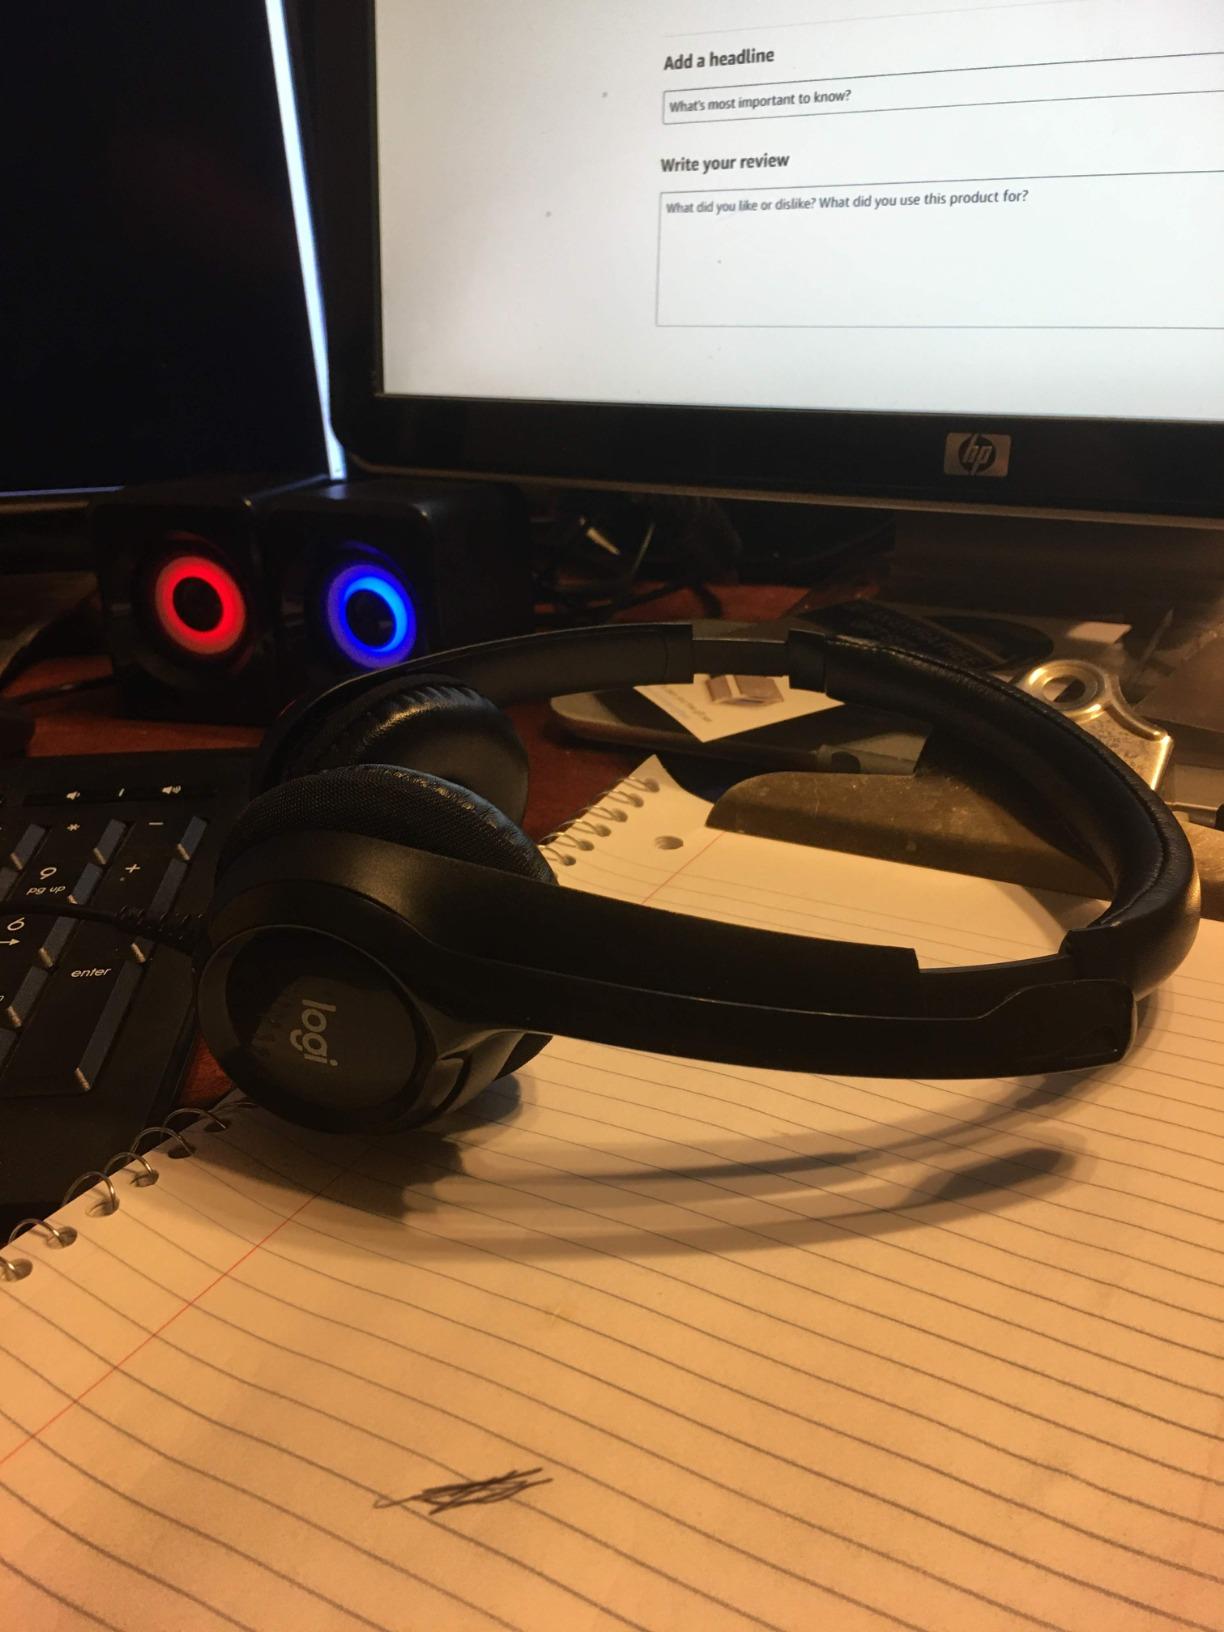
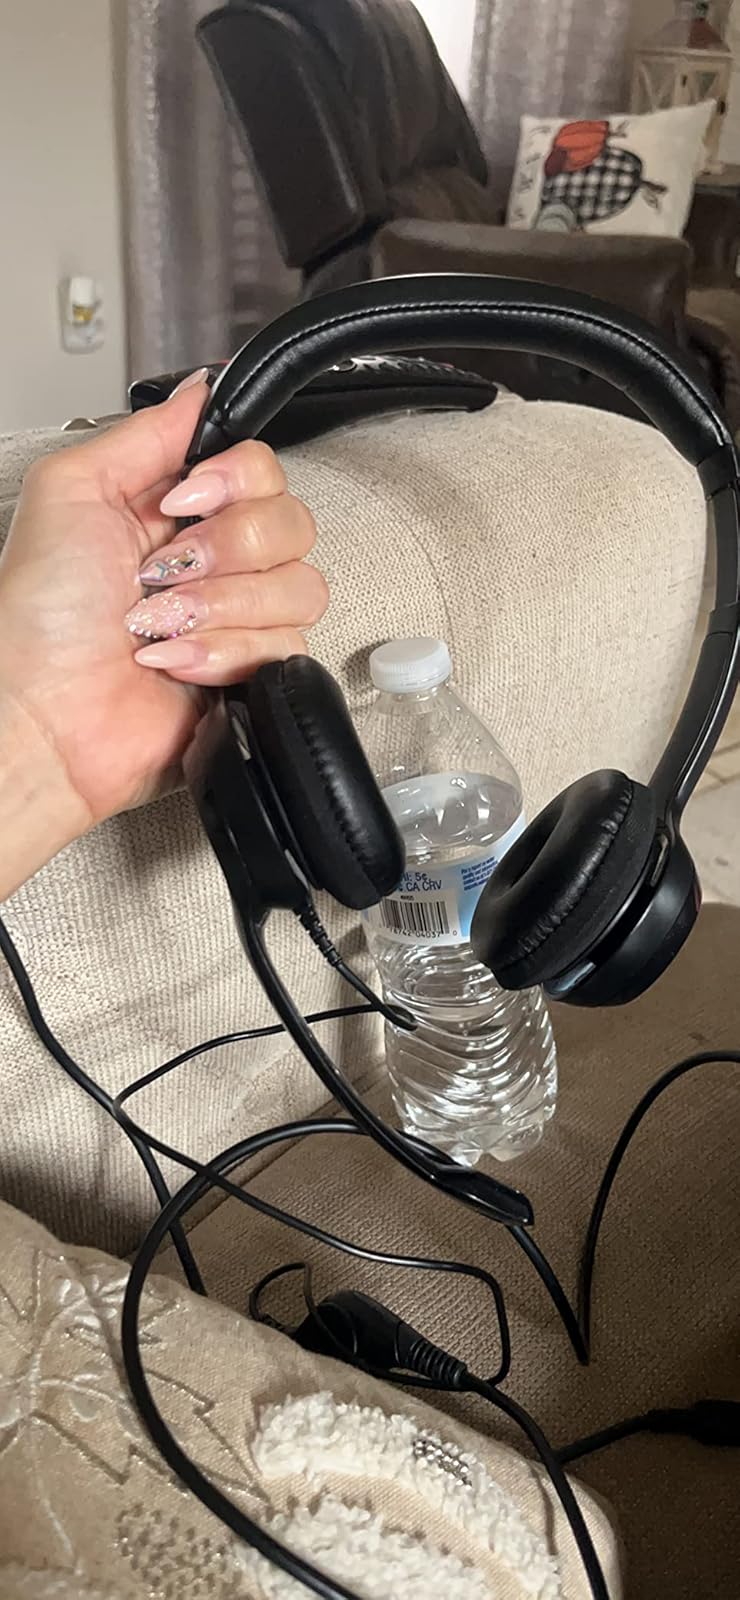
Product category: headphones
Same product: yes